Blairstown Railway

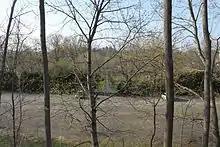
A wide-angle view of Footbridge Park in Blairstown, New Jersey from 2011, the starting point of the Blairstown Railway, shows the footbridge into the town of Blairstown (center), the location of the coal docks and skate park (left), the former location of the station (right) and the location of the former rail yard which occupied what is now a parking lot (foreground). This location is a common starting point for hikers and bicyclists using the Paulinskill Valley Trail.

The Blairstown Railway (BRWY) opened in 1877 and ran between Blairstown and Delaware, New Jersey, a distance of approximately 12 miles (19 km). The single-track railroad was built under the direction of railroad magnate John I. Blair, one of the wealthiest persons in the United States at that time, who had previously built the Warren Railroad, and for whom Blairstown is named.